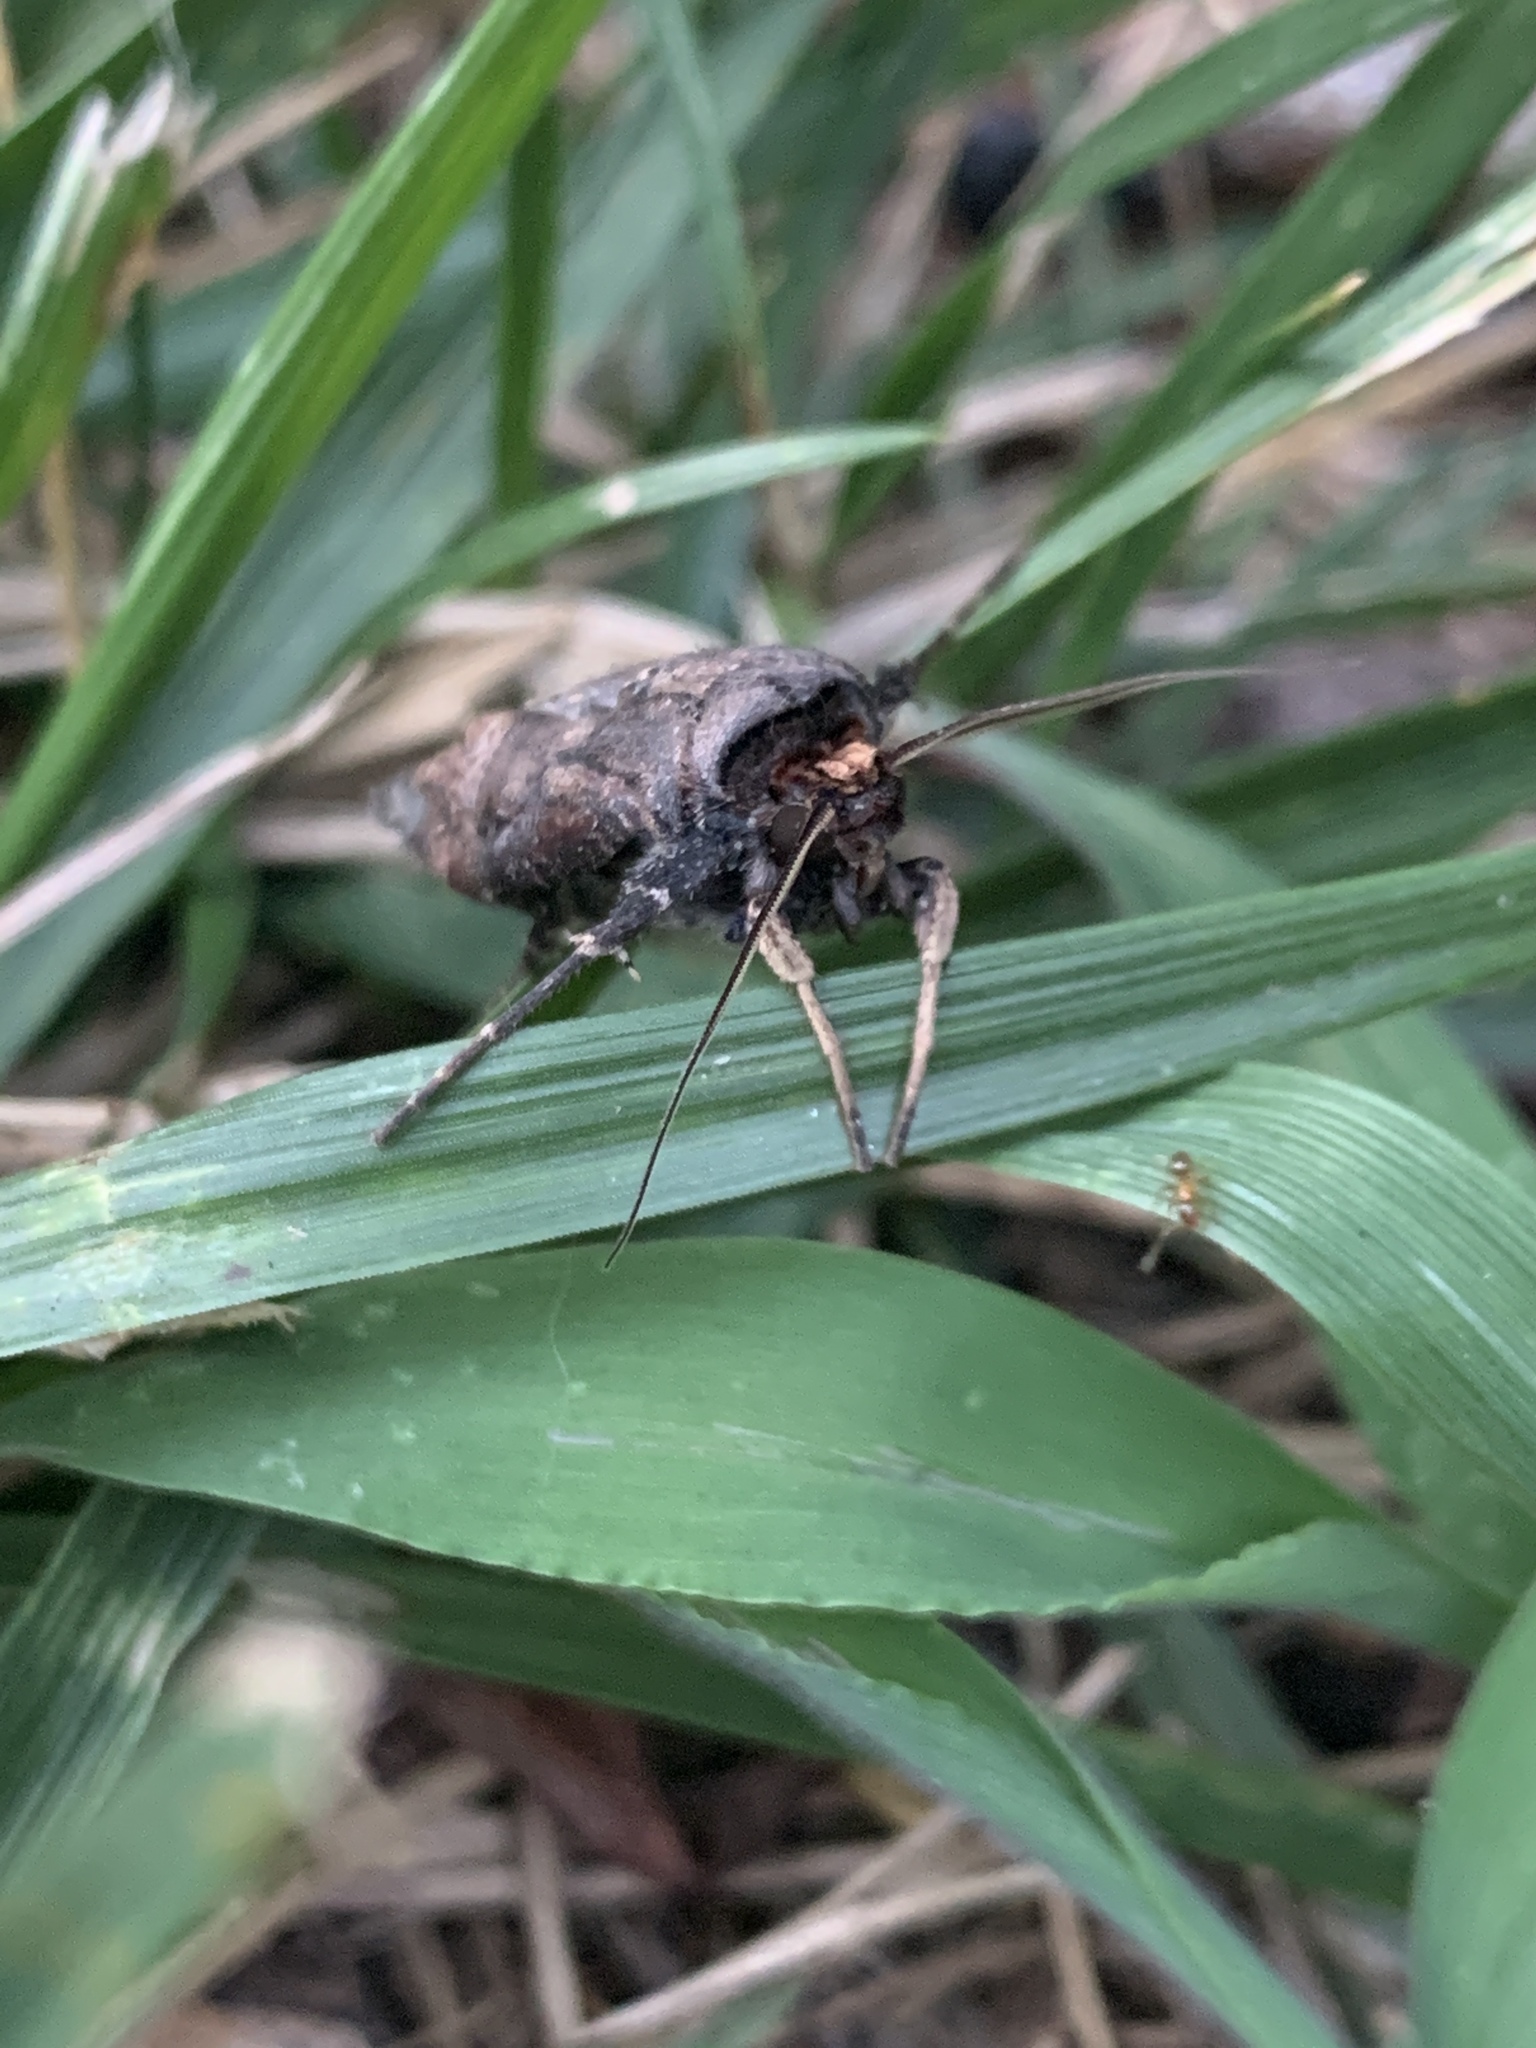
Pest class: cutworms